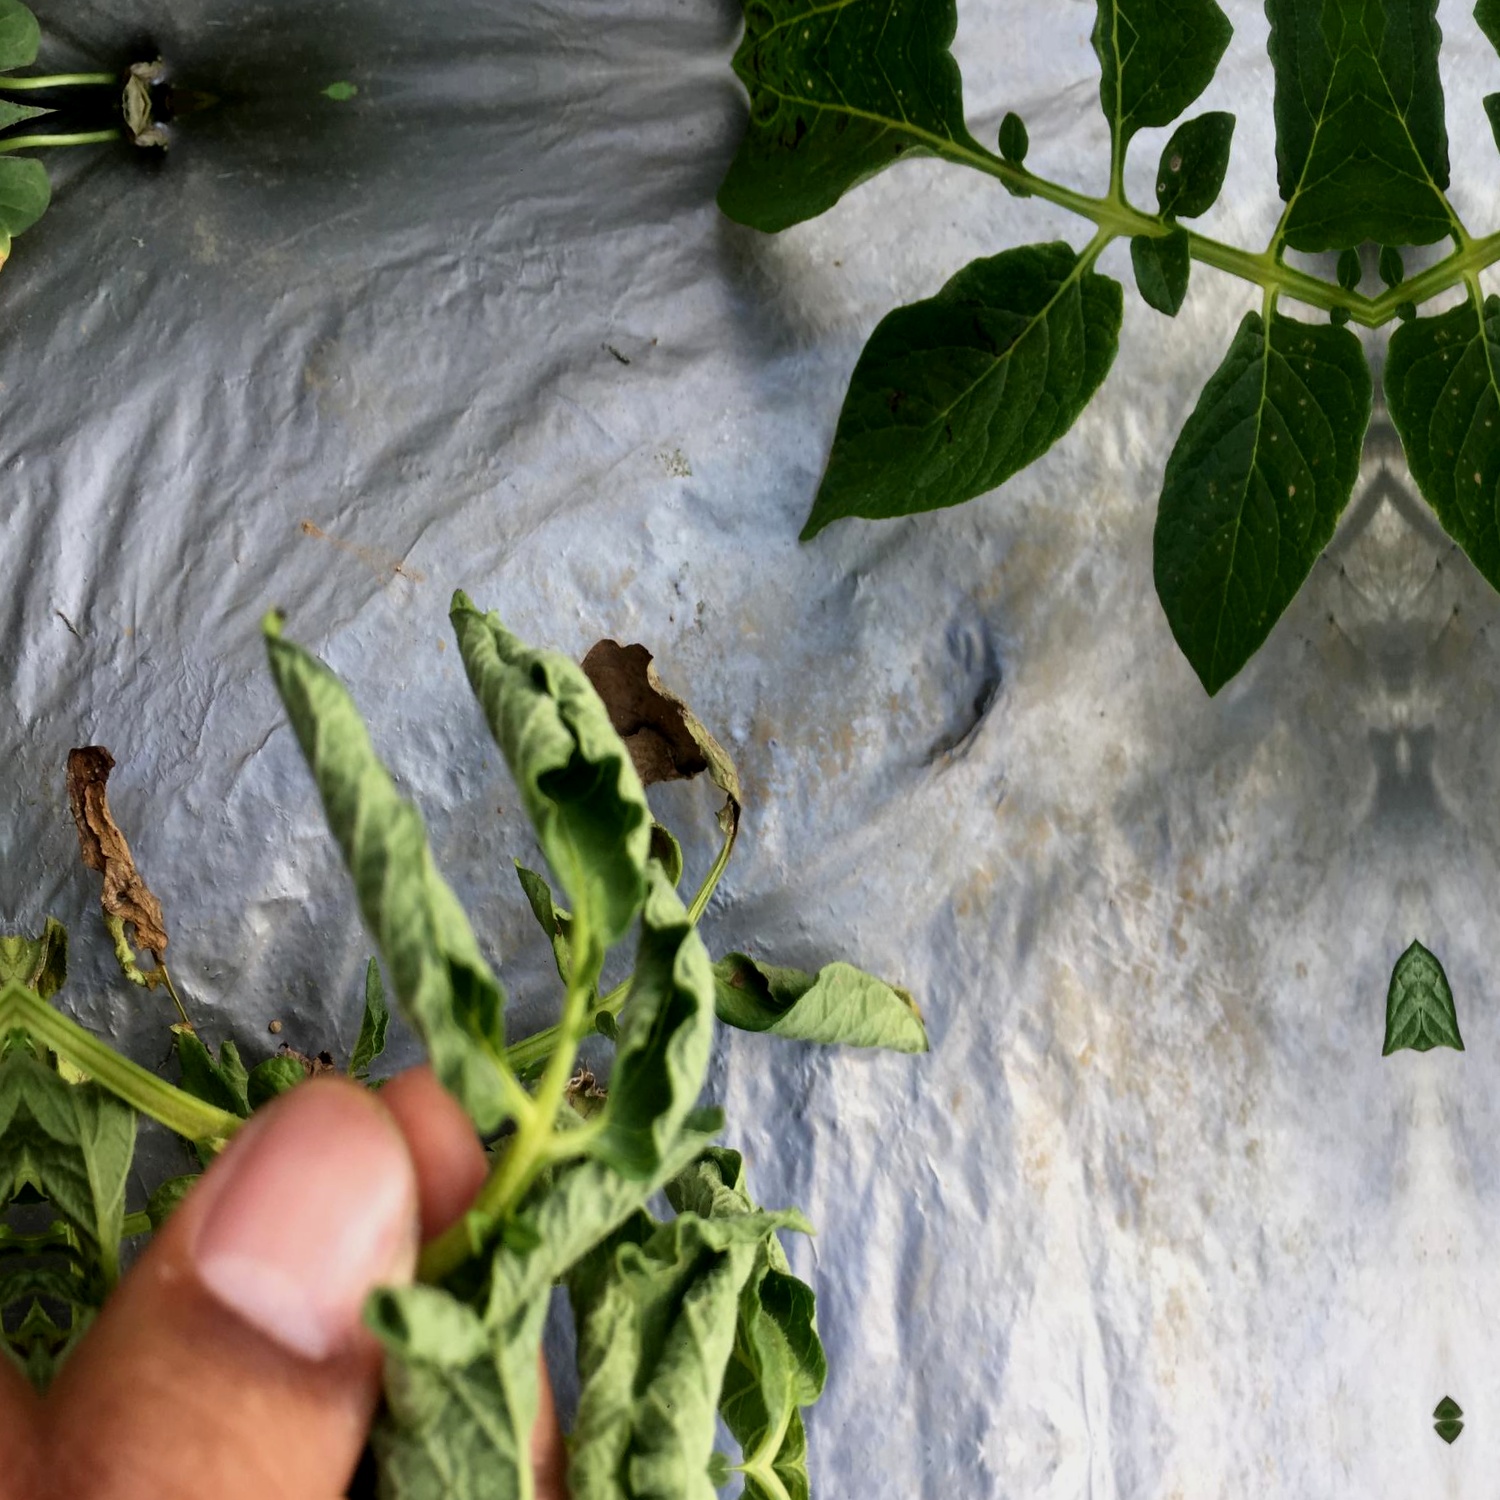
Etiqueta: Pudricion_Parda